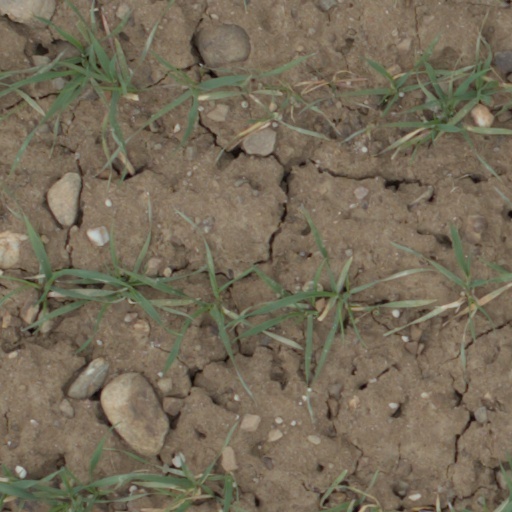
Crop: wheat